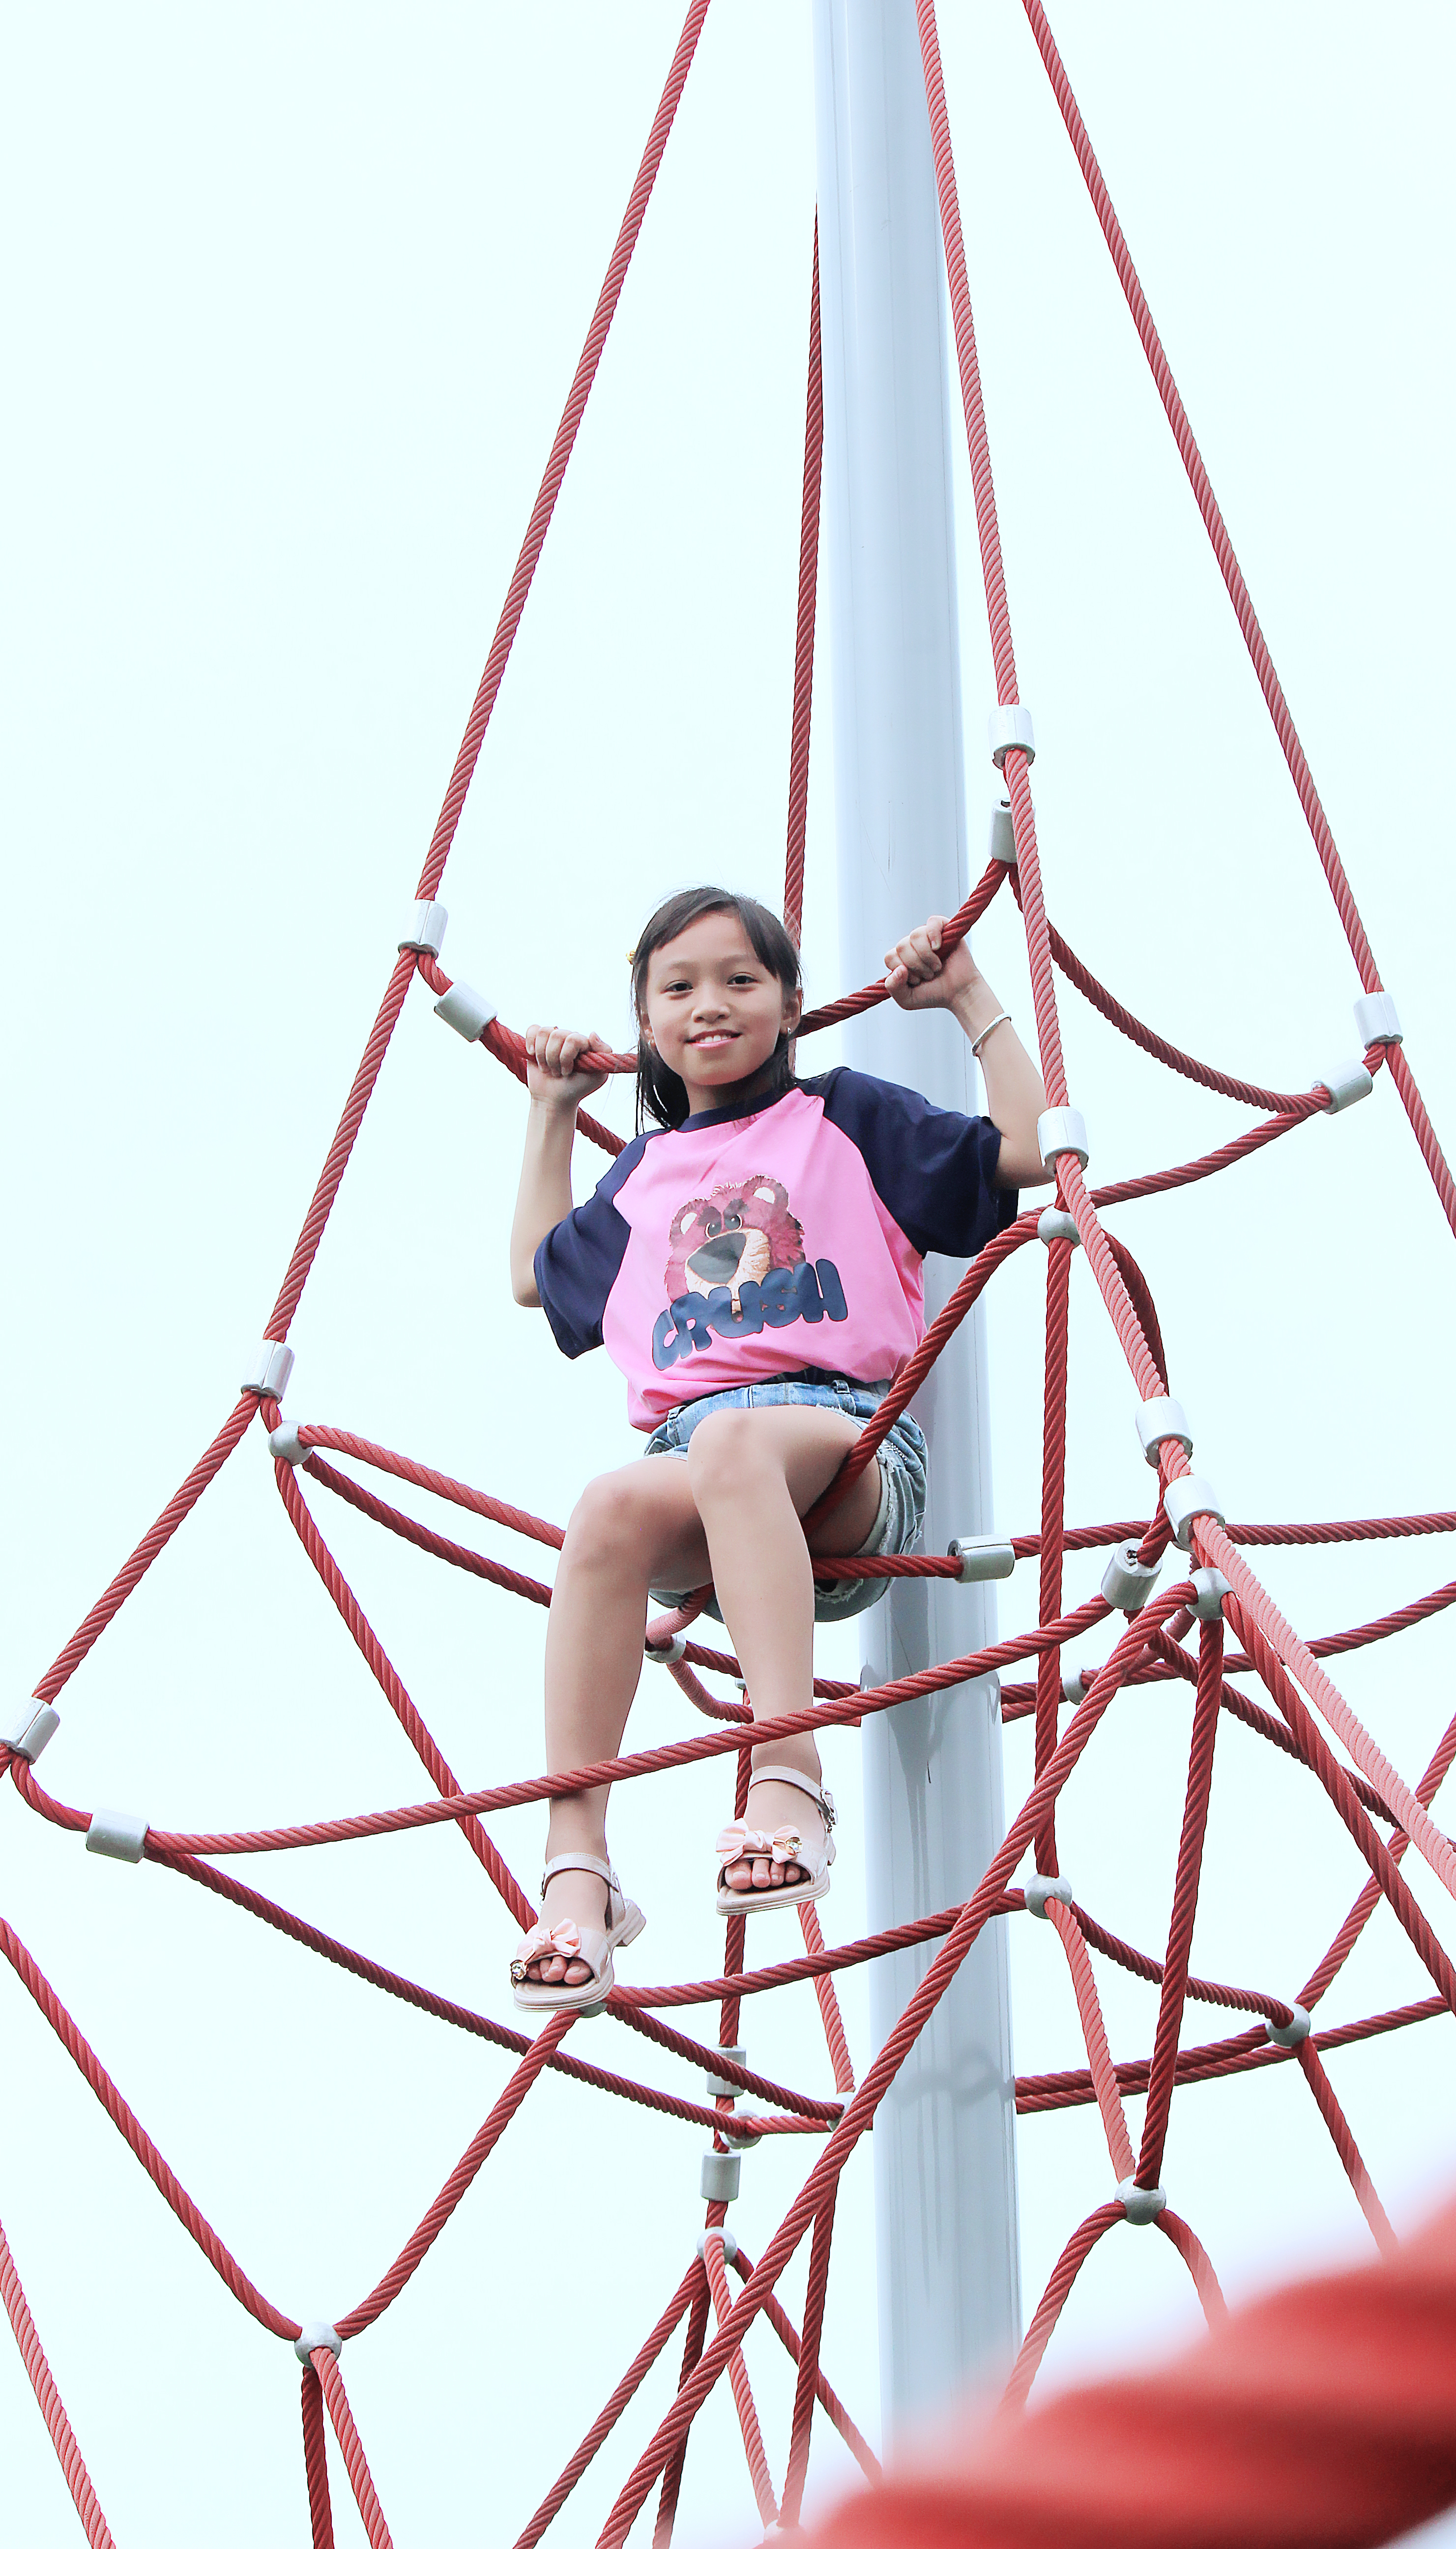
boy, clothing, sky, smile, entertainment, line, shorts, leisure, performing arts, recreation, fun, event, electric blue, tree, playground, happy, rope, knee, pole, public event, toddler, electrical supply, electricity, public utility